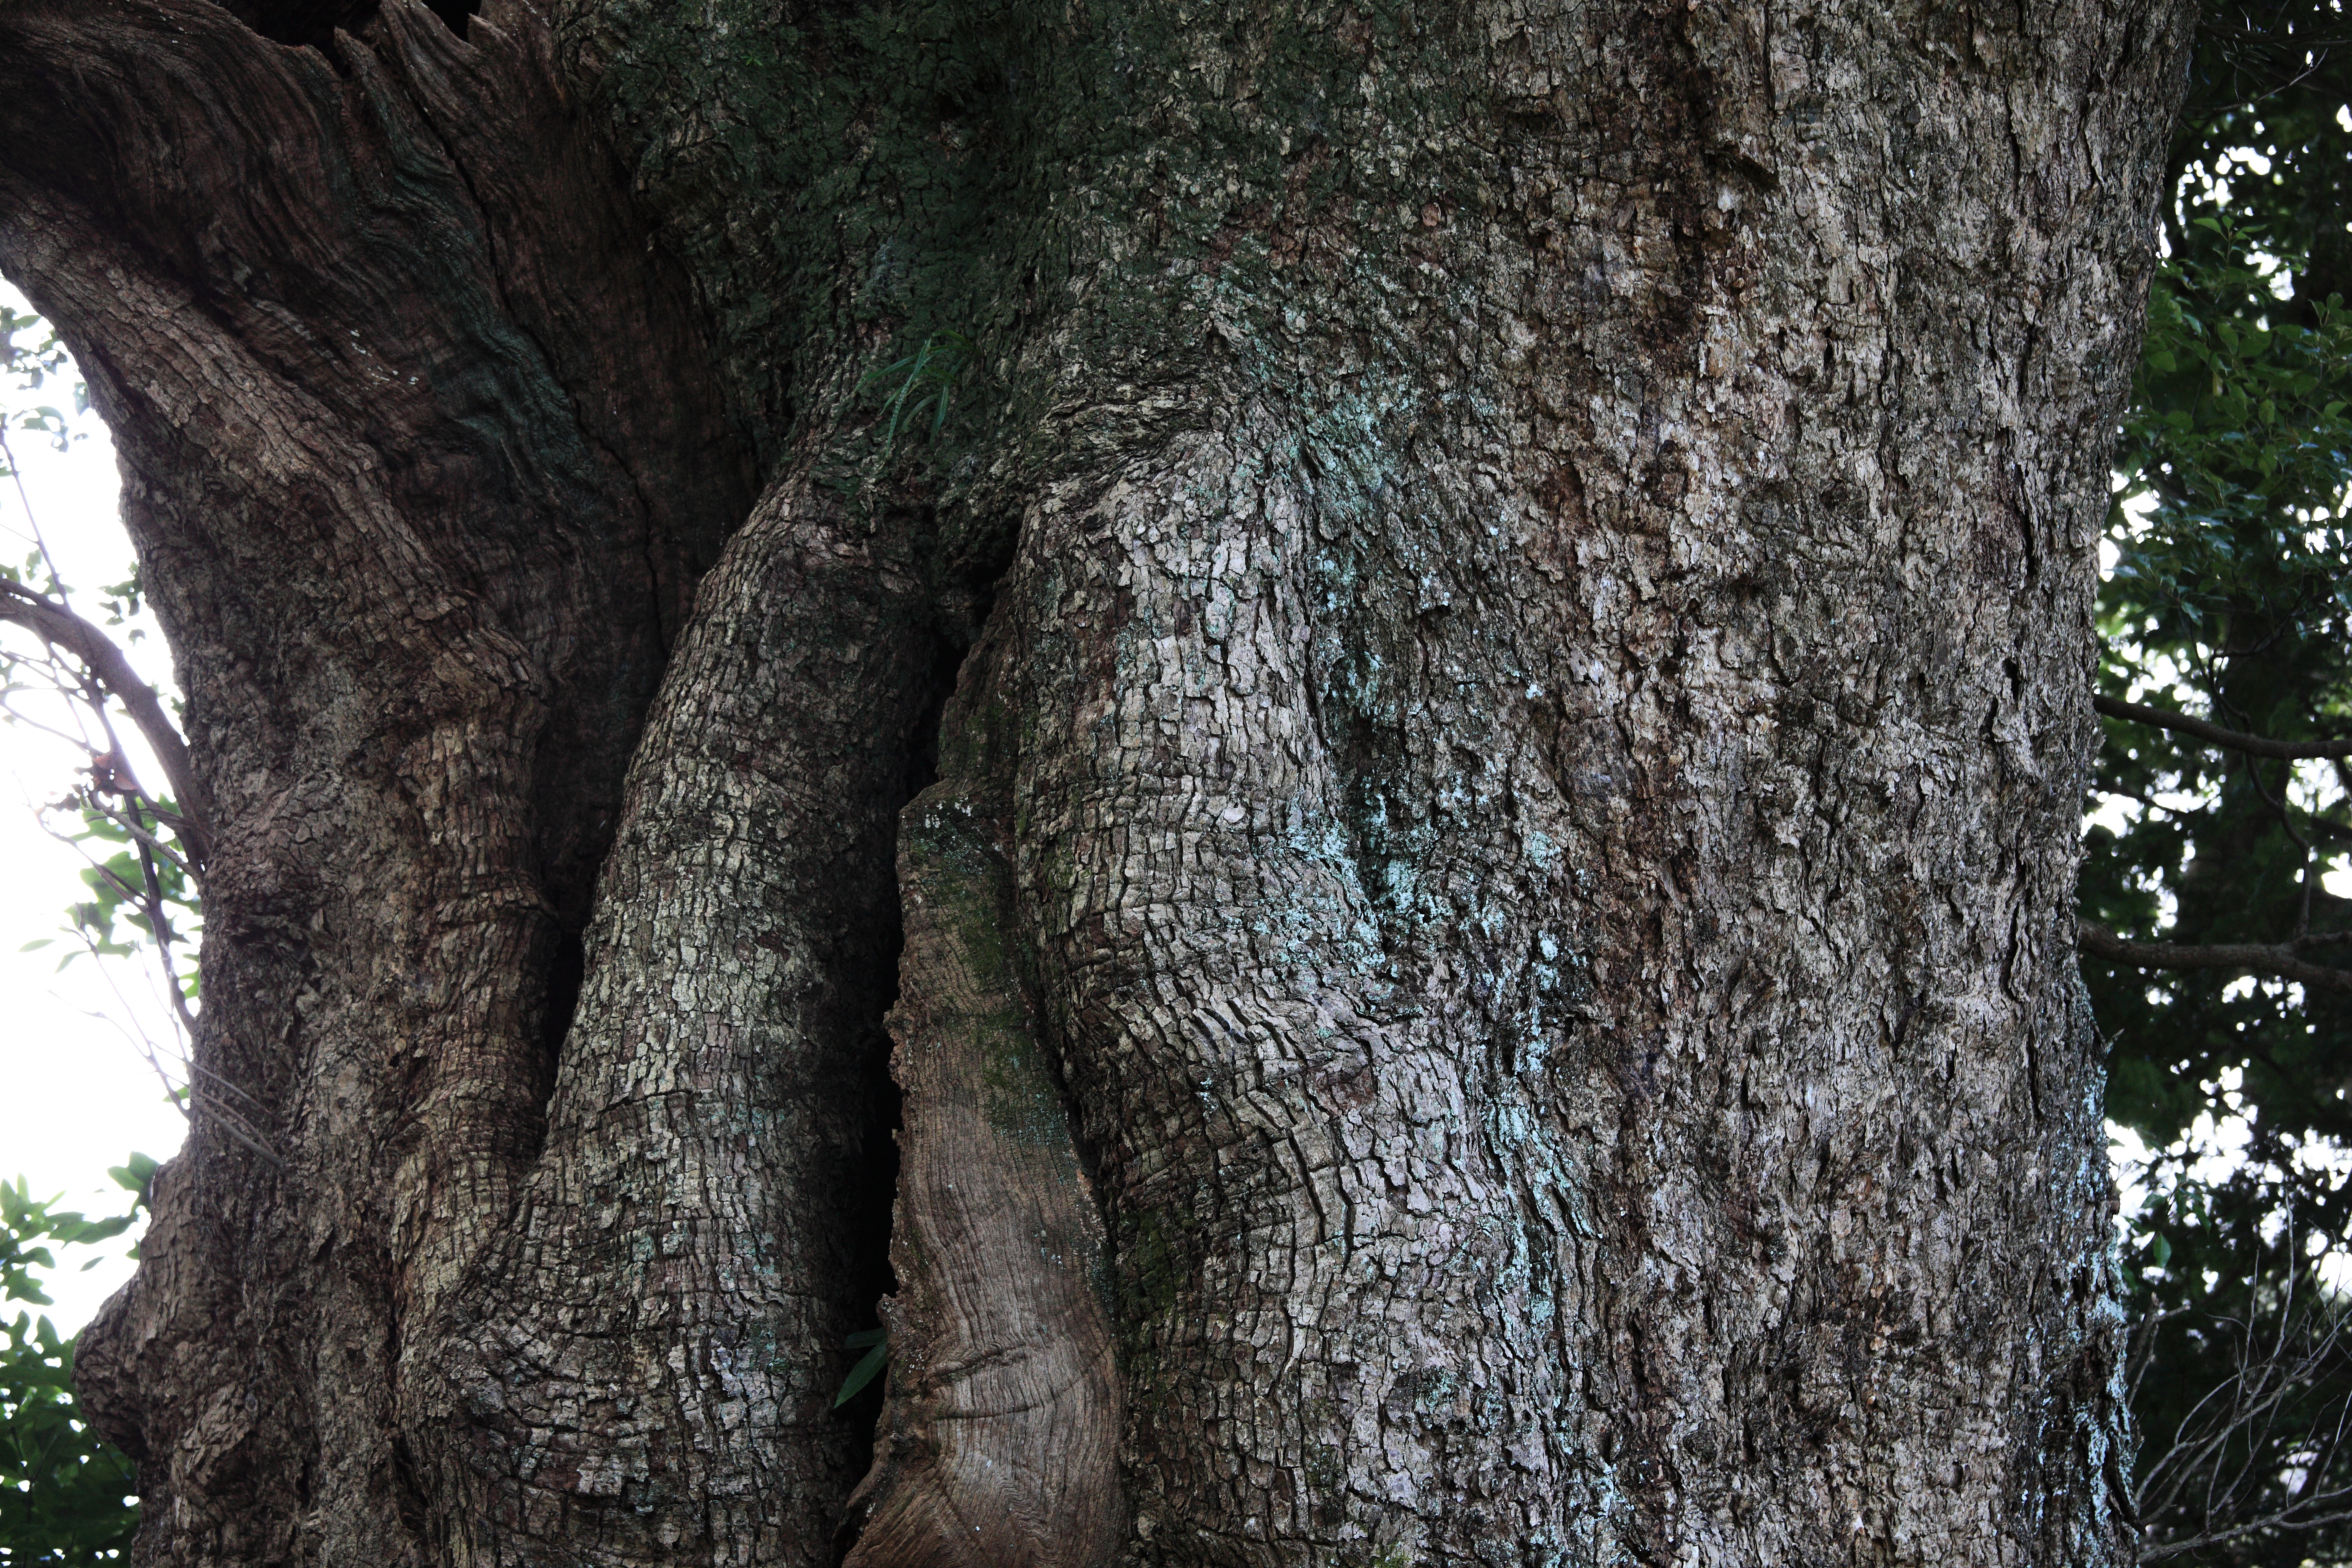
tree, forest, branch, plant, leaf, flower, trunk, high, botany, deciduous, 5d, grove, hires, woodland, markii, hi, res, resolution, camphortree, flowering plant, plant stem, woody plant, land plant